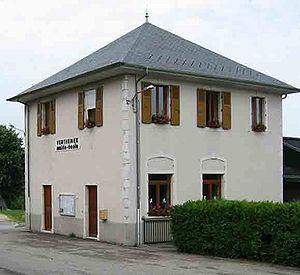
Verthemex est une commune française située dans le département de la Savoie, en région Auvergne-Rhône-Alpes.